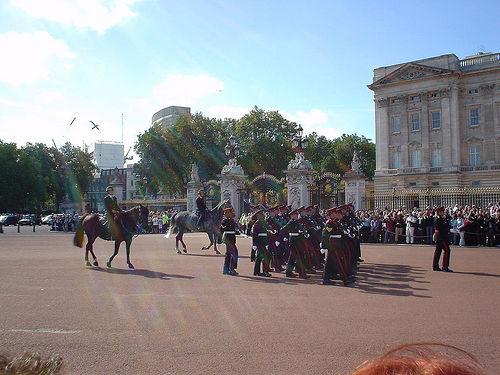
Weather: cloudy or overcast